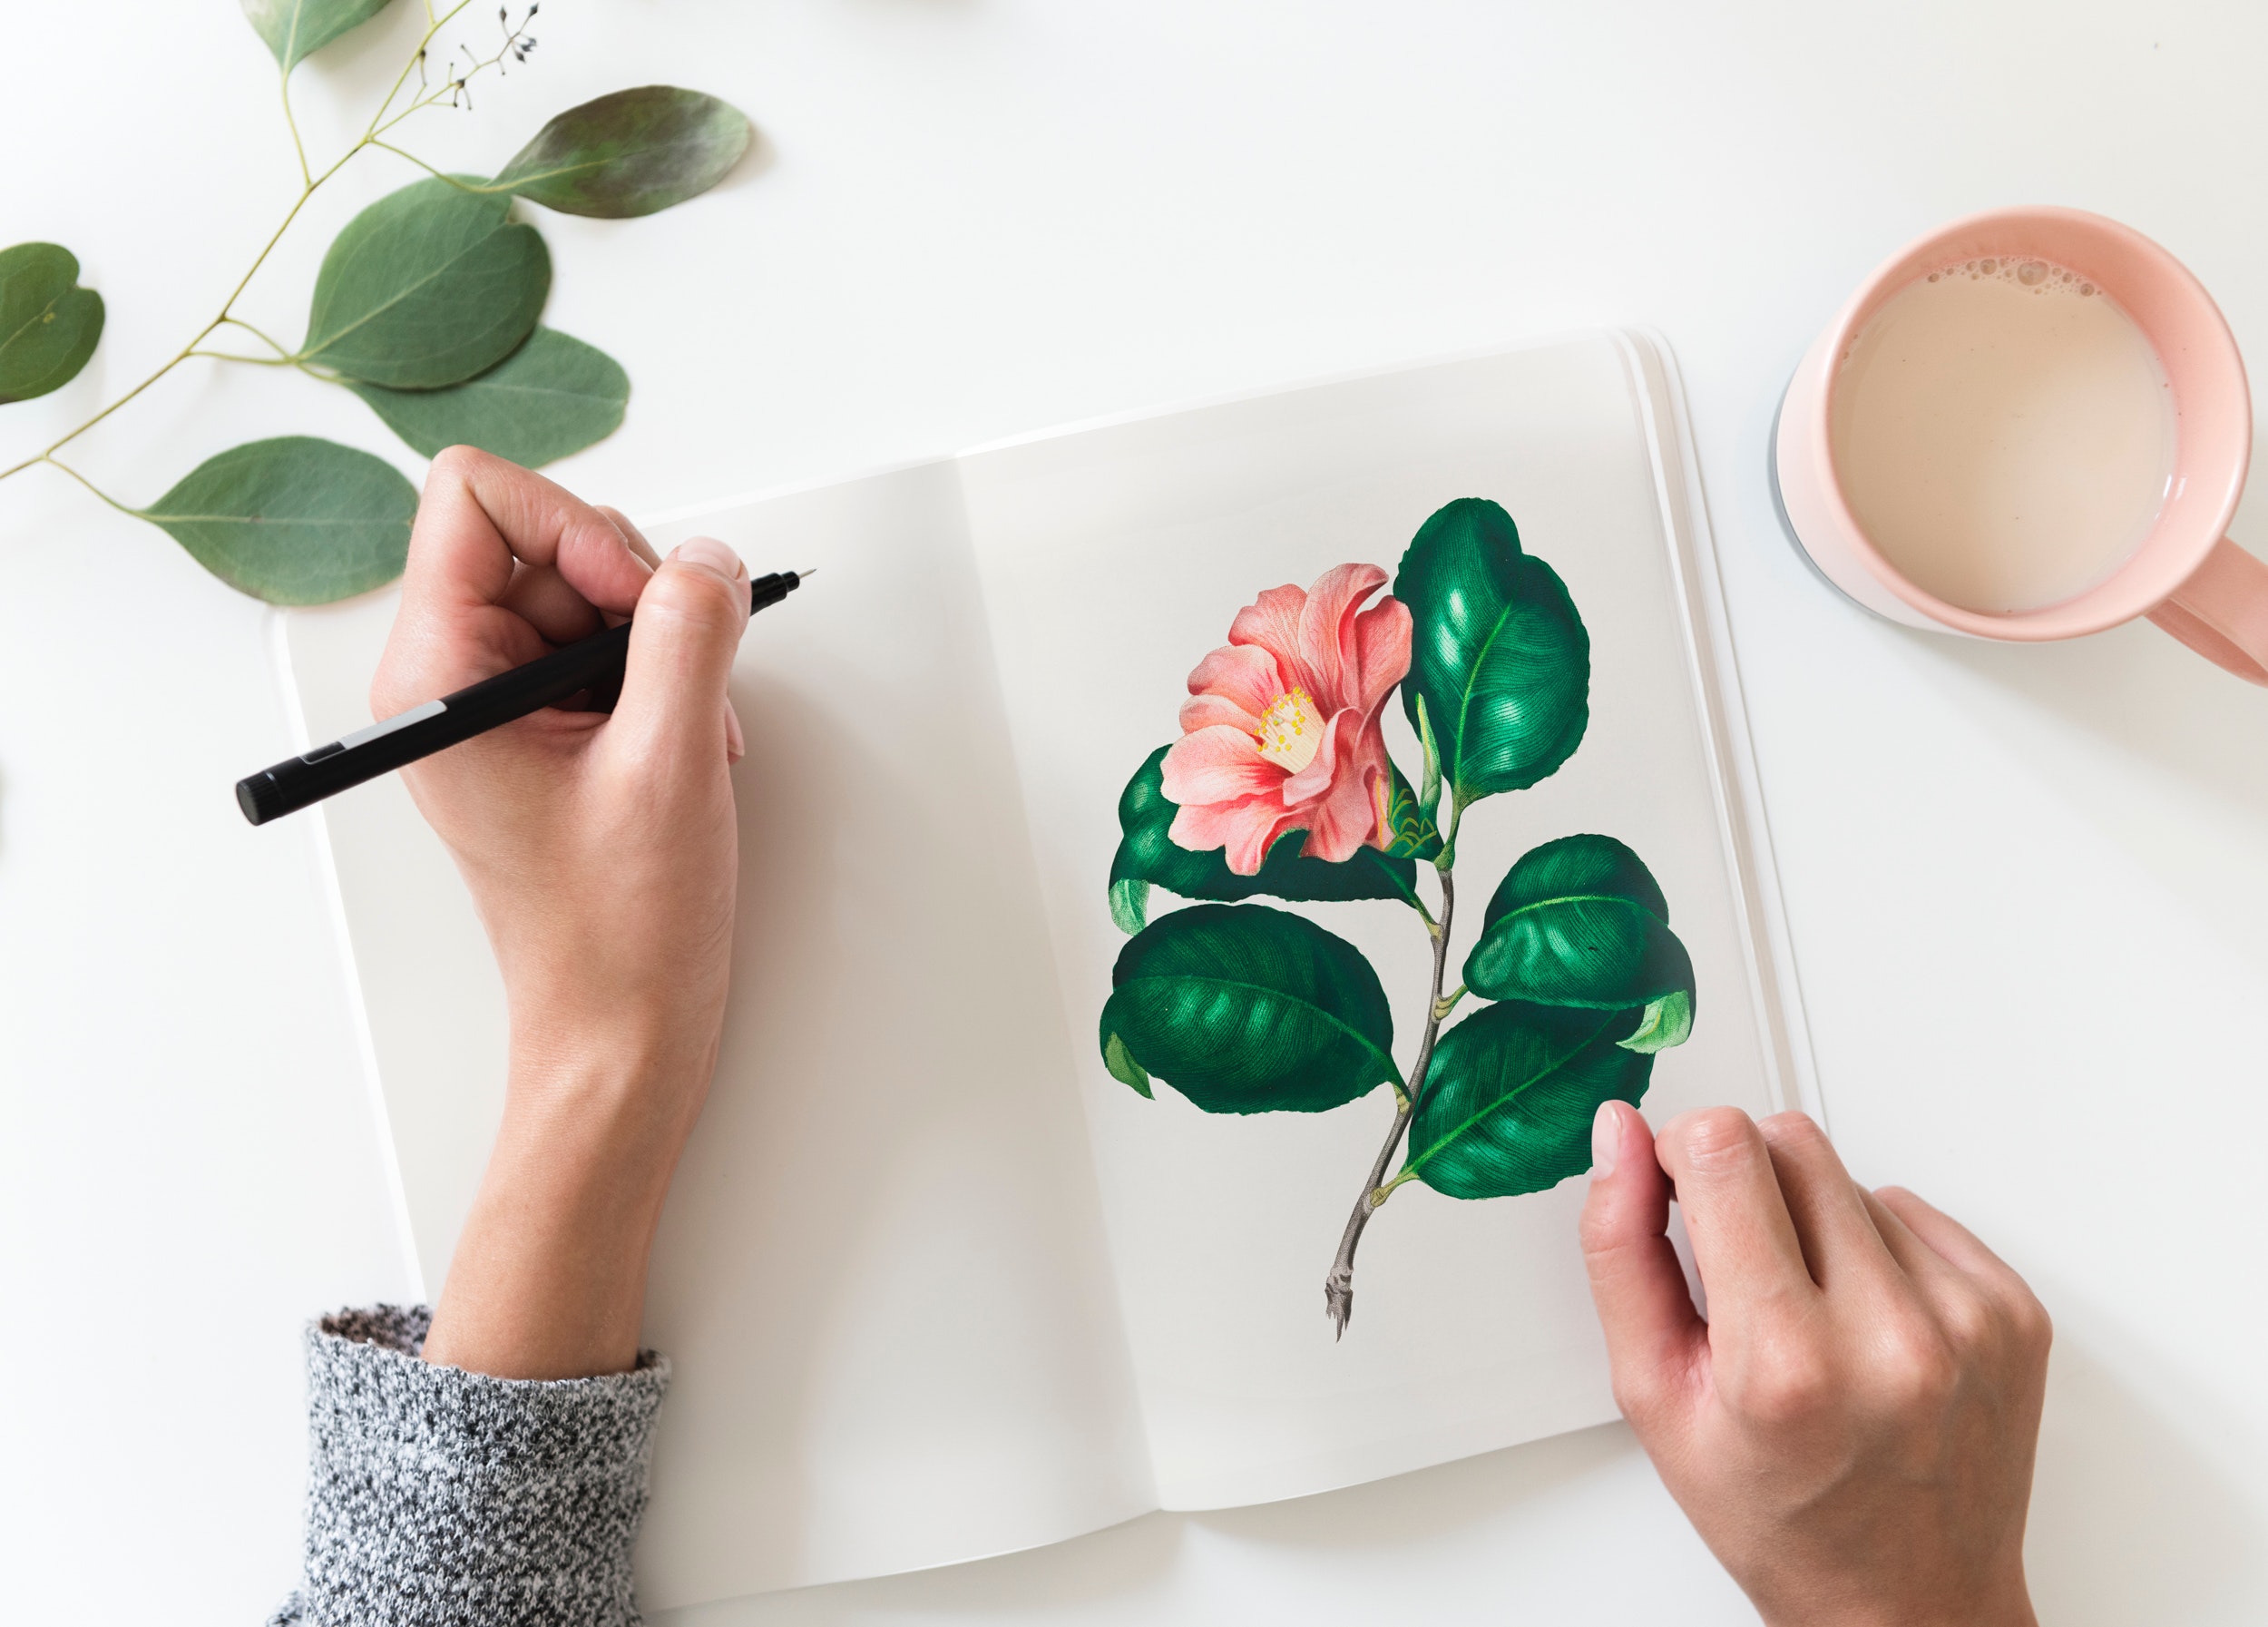
flower, finger